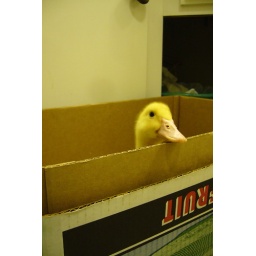
baby duck in a box